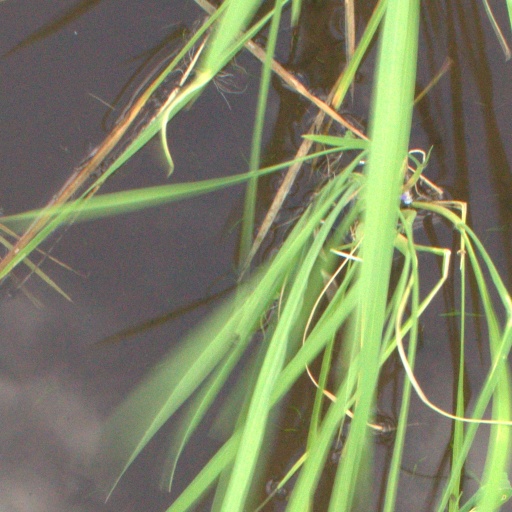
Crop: rice